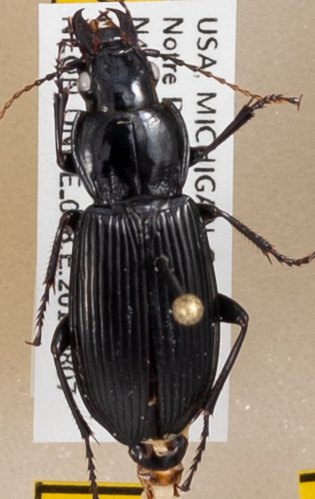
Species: Pterostichus melanarius melanarius
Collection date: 2019-08-07
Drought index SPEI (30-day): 0.582
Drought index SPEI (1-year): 1.77
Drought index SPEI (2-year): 2.09